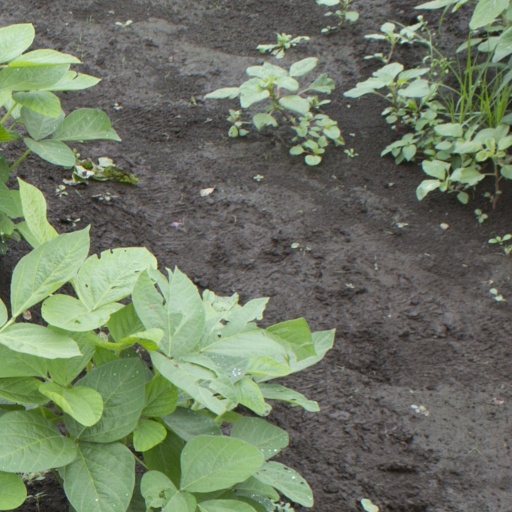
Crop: soybean